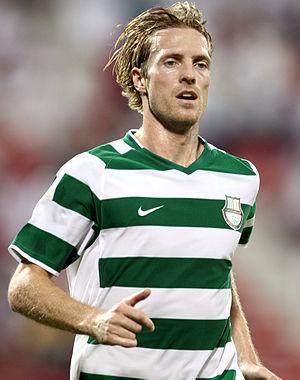
Christian Wilhelmsson, né le 8 décembre 1979 à Malmö, est un footballeur suédois.